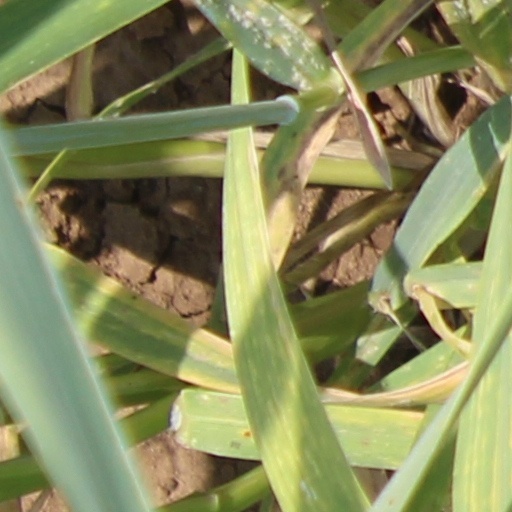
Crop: wheat